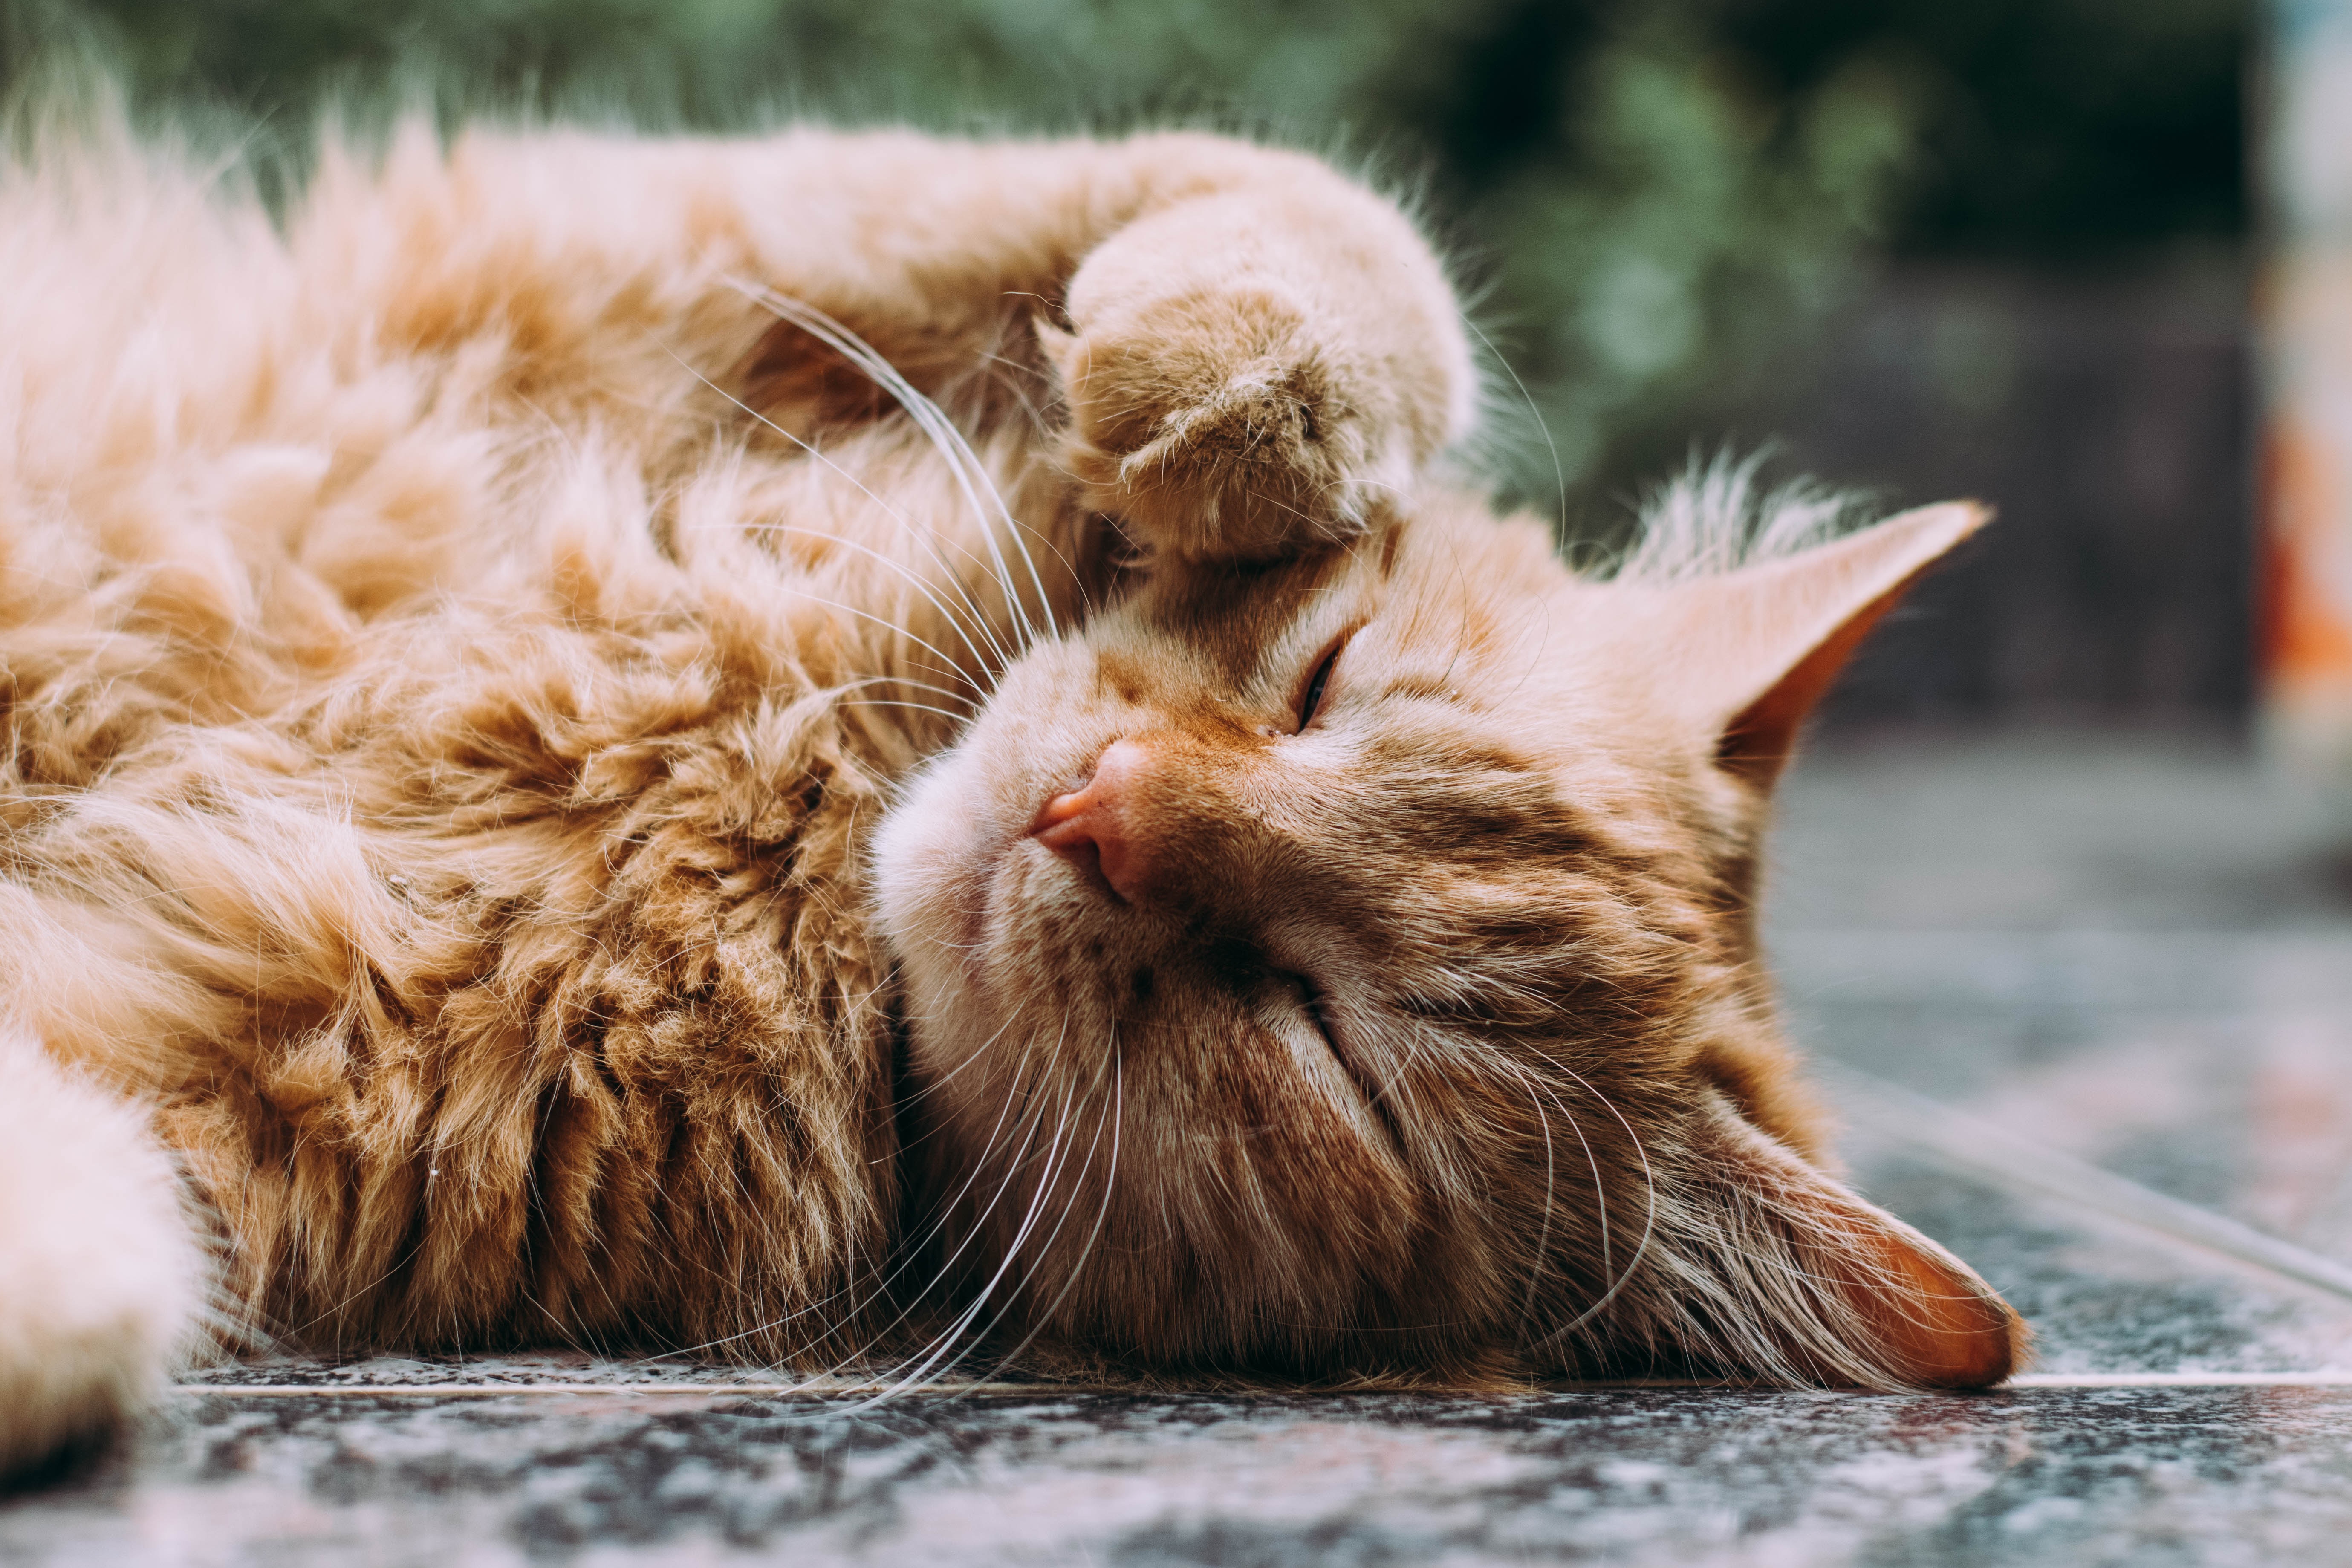
Label: gatto